Special Escort Group (Metropolitan Police)

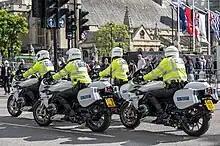
BMW R1200RS motorcycles of the Special Escort Group at Parliament Square in September 2022

The Special Escort Group (SEG) is a department within the Royalty and Specialist Protection (RaSP) of the Metropolitan Police Service. Formed in 1952, the SEG provides mobile armed protection to members of the British royal family and Government ministers. In addition they carry out armed vehicle escorts of high risk (category A) prisoners and high value loads.